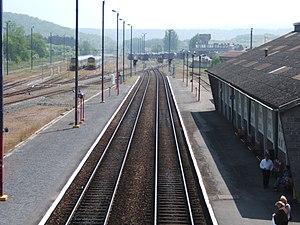
La gare de Mariembourg est une gare ferroviaire belge des lignes ligne 132 de Charleroi à Treignes, et ligne 134 de Mariembourg à Couvin, située à Mariembourg sur le territoire de la commune de Couvin en province de Namur.